Global Equality Fund

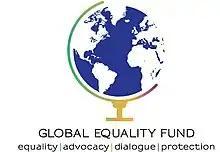
Global Equality Fund logo

The Global Equality Fund (GEF) is a leading public-private partnership of like-minded governments and private sector entities dedicated to protecting and defending the human rights and fundamental freedoms of lesbian, gay, bisexual, transgender, and intersex (LGBTI) persons around the world. Through the GEF, governments, companies, foundations, and NGOs work collaboratively to support local initiatives spearheaded by human rights defenders and civil society organizations working to affirm a consistent global message that LGBTI persons are entitled to the same human rights and fundamental freedoms as everyone, regardless of sexual orientation, gender identity or expression, or sex characteristics.